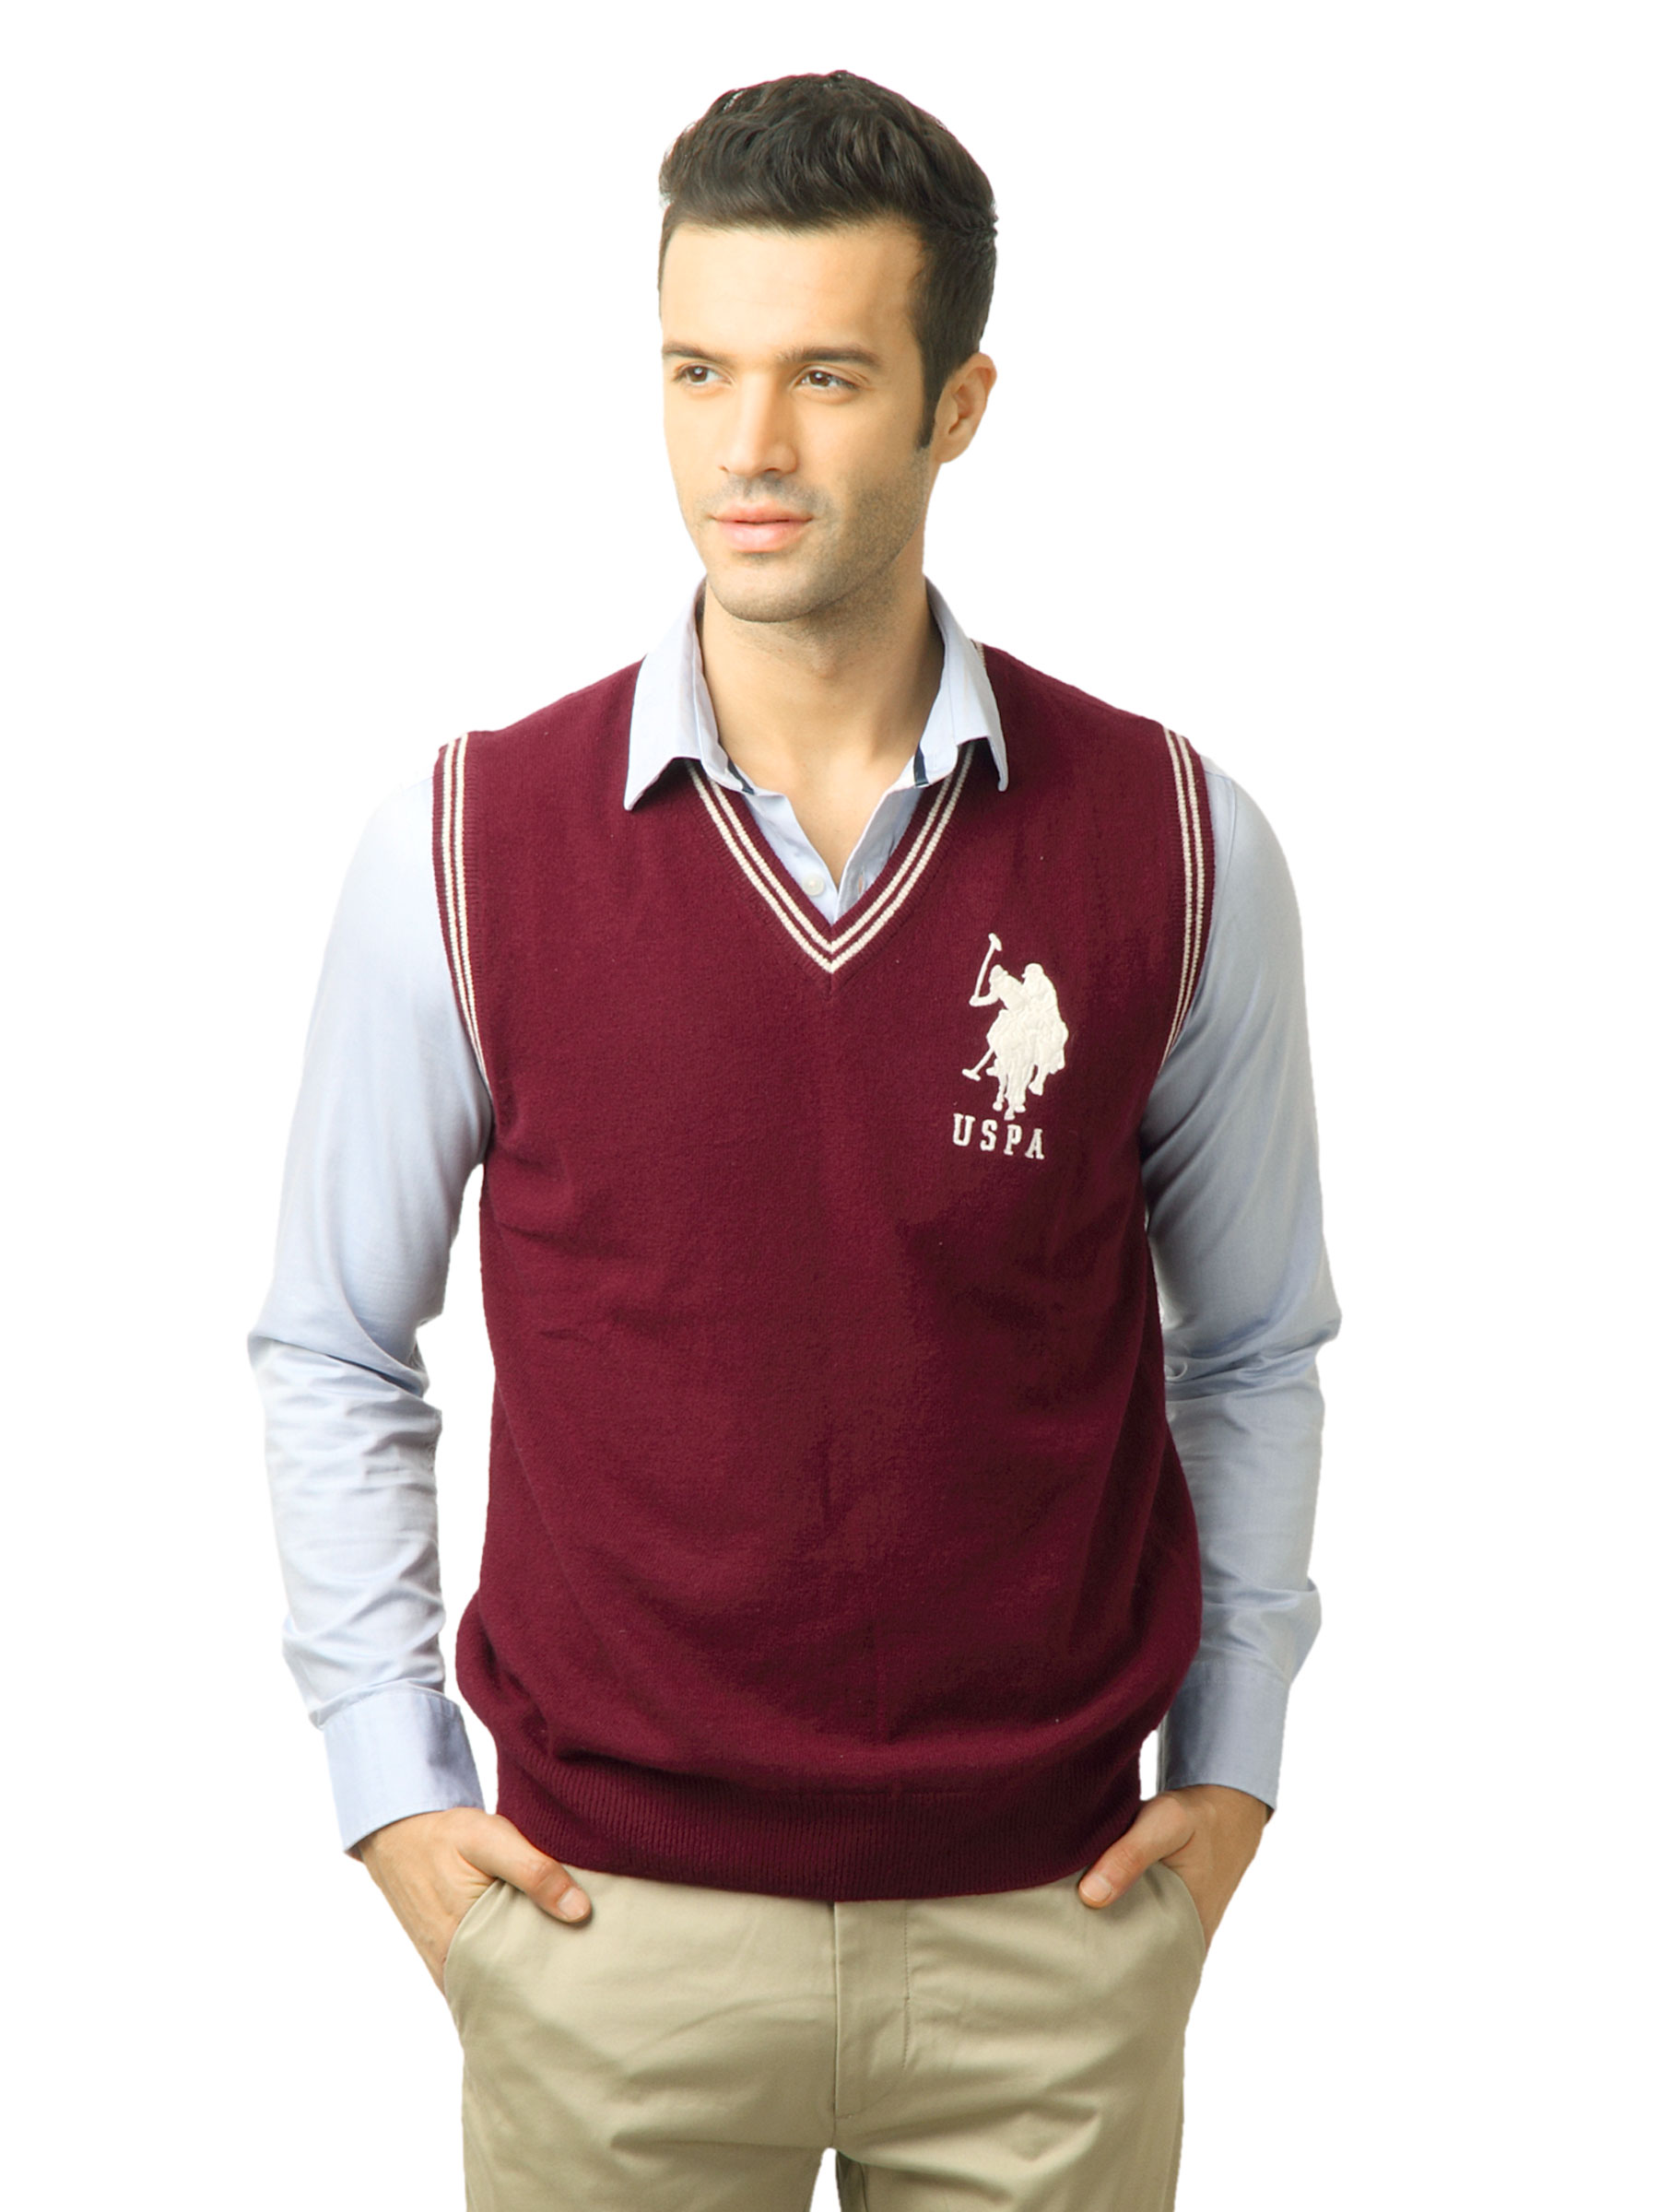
U.S. Polo Assn. Men Solid Tibetian Red Sweater
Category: Apparel / Topwear / Sweaters
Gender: Men
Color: Red
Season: Winter 2016
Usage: Casual